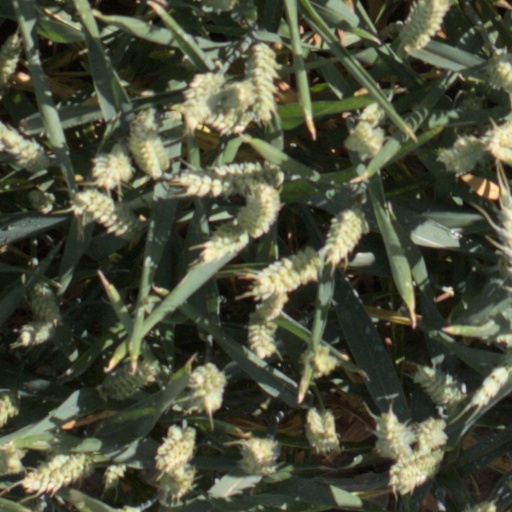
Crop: wheat